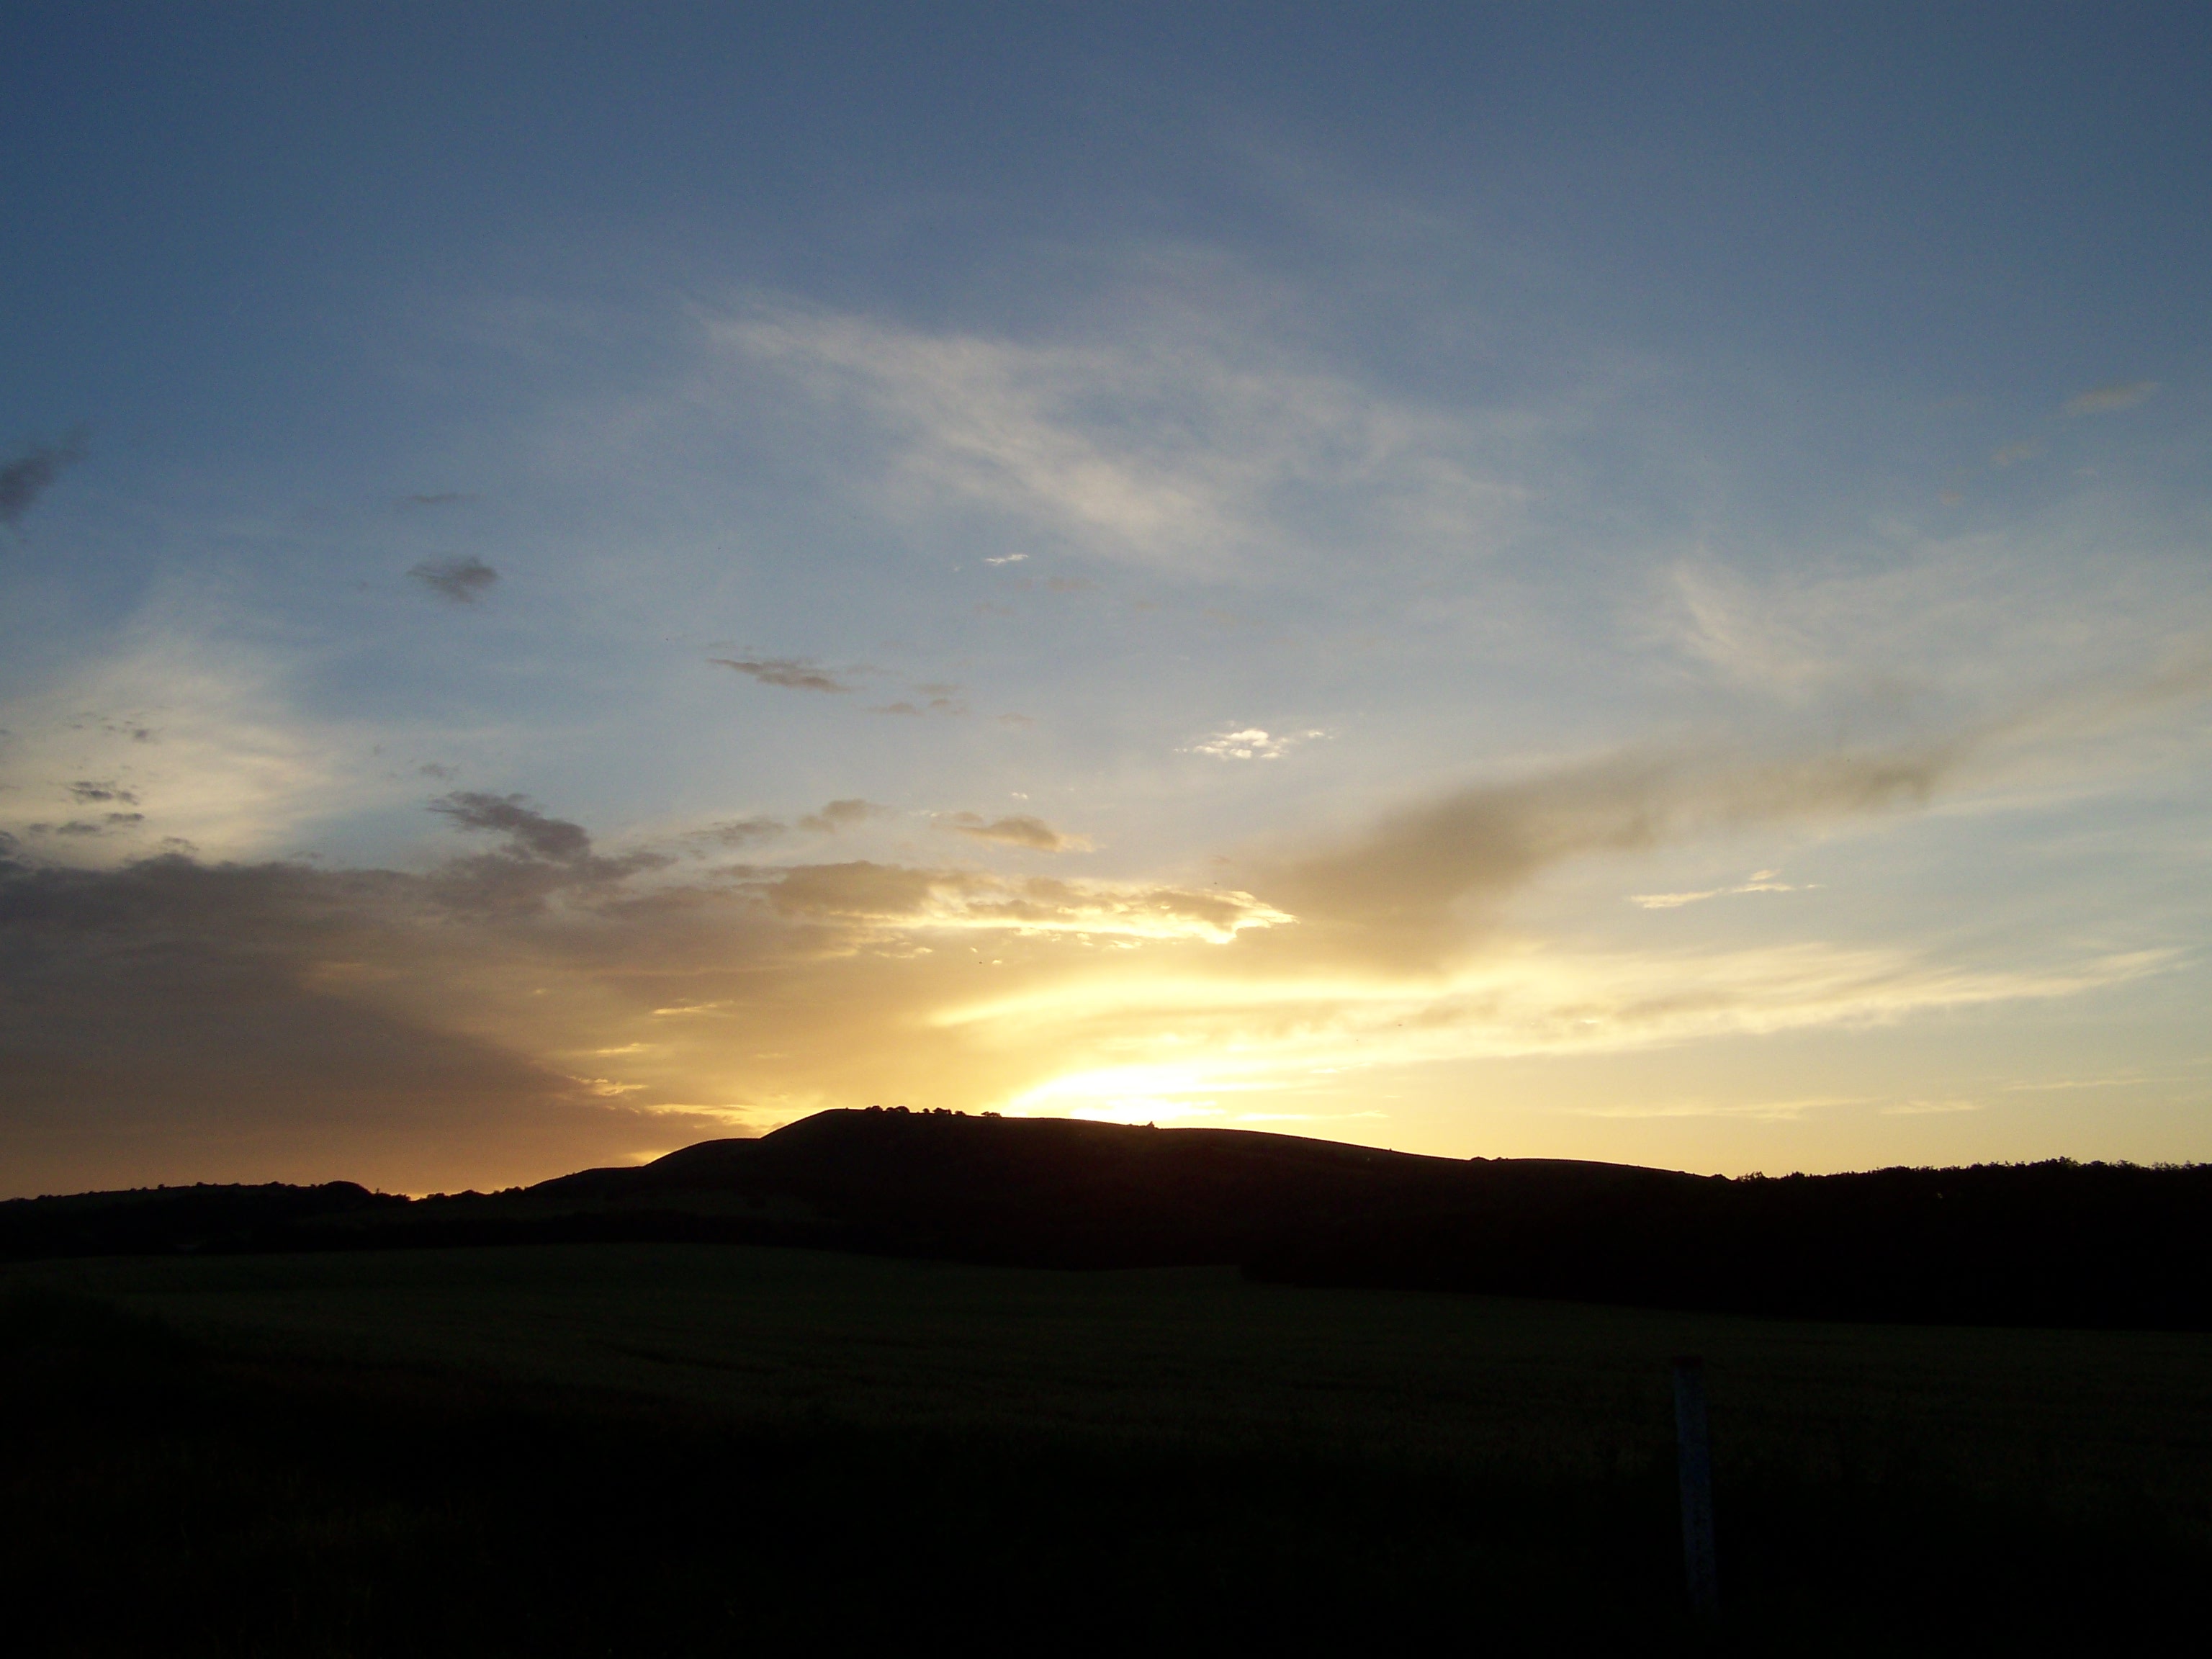
sunset, mountains, sky, card, background, story, evening, artistic, travel, cloud, horizon, afterglow, morning, atmospheric phenomenon, dusk, sunrise, natural landscape, atmosphere, daytime, sunlight, highland, ecoregion, tree, hill, landscape, rural area, calm, mountain, dawn, plain, meteorological phenomenon, cumulus, grassland, photography, night, sun, fell, sea, astronomical object, darkness, road, ocean, red sky at morning